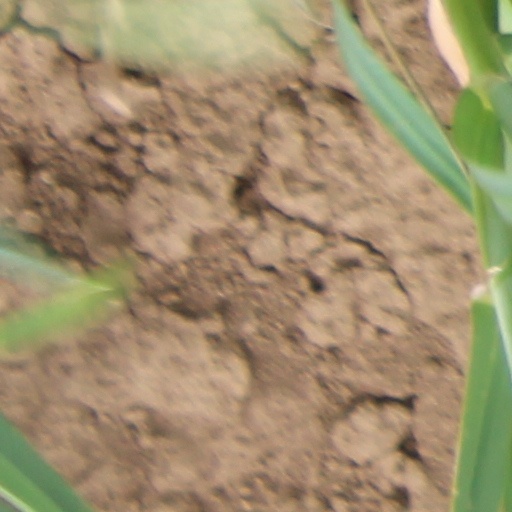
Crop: wheat